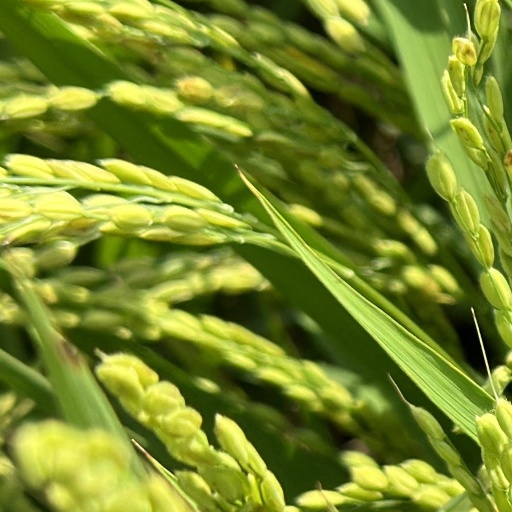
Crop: rice